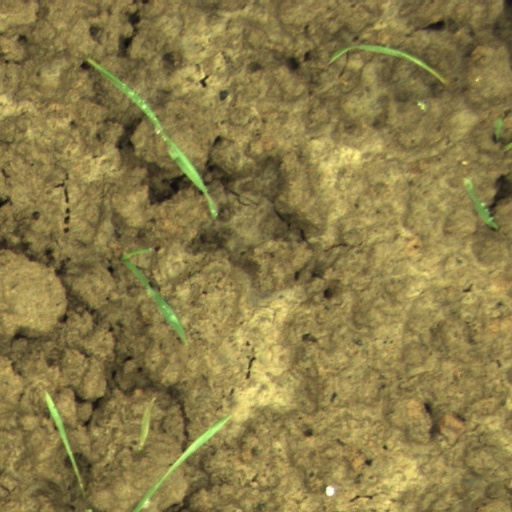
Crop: wheat